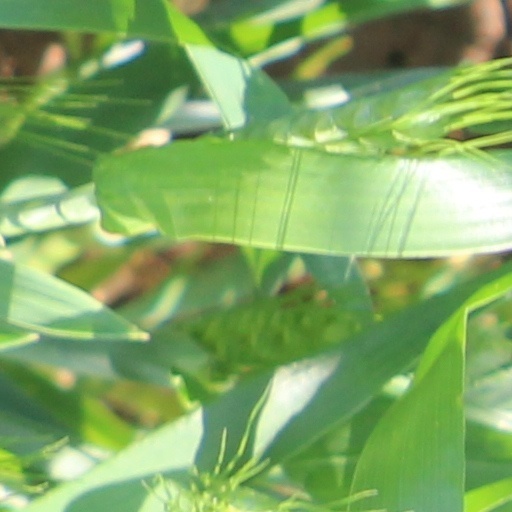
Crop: wheat